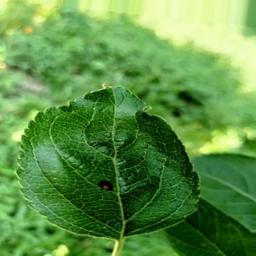
Label: Alternaria